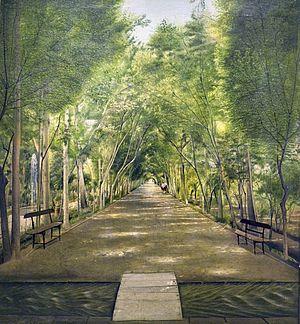
Kamal-ol-Molk, de son vrai nom Mirza Muhammad Ghaffari, né en 1846 et mort le 18 août 1940, est un peintre iranien.